Meteor-class aviso

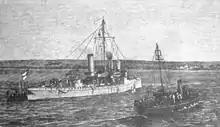
during her short active career

The -class ships had a crew of 7 officers and 108 enlisted men. The ships carried several smaller boats, including one yawl, one dinghy, and one cutter. They were poor sea boats; they were very unstable in anything but calm weather. They also vibrated excessively due to severe cavitation, particularly at high speeds. Both ships were, however, very maneuverable vessels. Their metacentric height was .